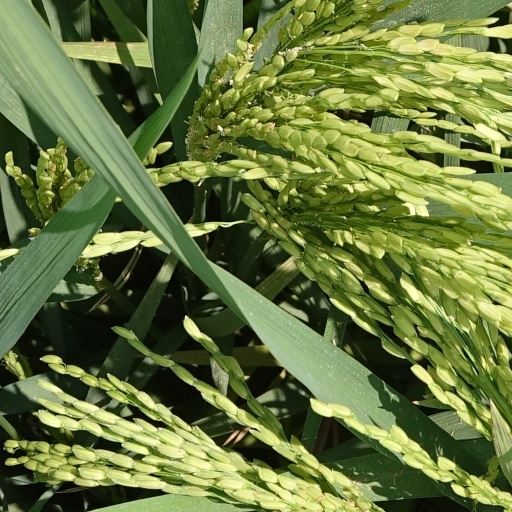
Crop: rice